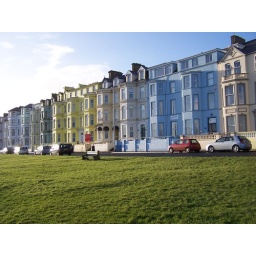
Our guest house was in one of these colorful townhouses - we really liked the location!